Gladesville

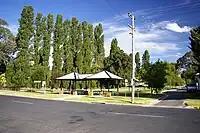
Banjo Paterson Park

Another historical landmark is the cottage Rockend, where the poet Banjo Paterson lived in the 1870s and 1880s. It was built circa 1850 and is still preserved and open to the public in Banjo Paterson Park, Punt Road. It is listed on the (now defunct) Register of the National Estate. The site joins the Bedlam Bay walk, where remnants of the Great North Road exists and the walls of the Bedlam Bay Ferry. Banjo Paterson lived in the sandstone house (now a restaurant) whilst attending Sydney Grammar School. The house was owned by his Grandmother and was frequented by many artists and writers. Banjo Paterson recalled in a radio interview in 1935 that the river had declined and was now lined with factories. However he could still remember when;